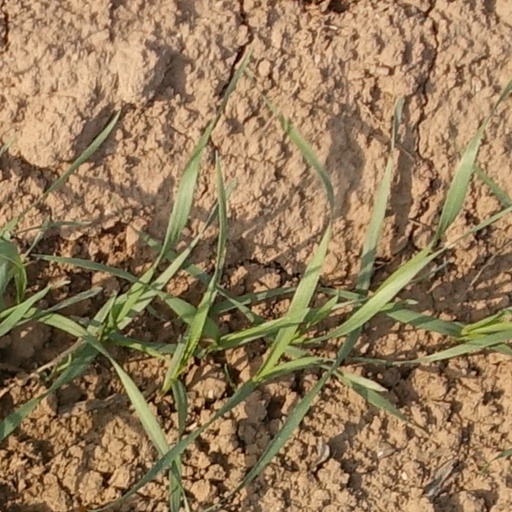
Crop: wheat